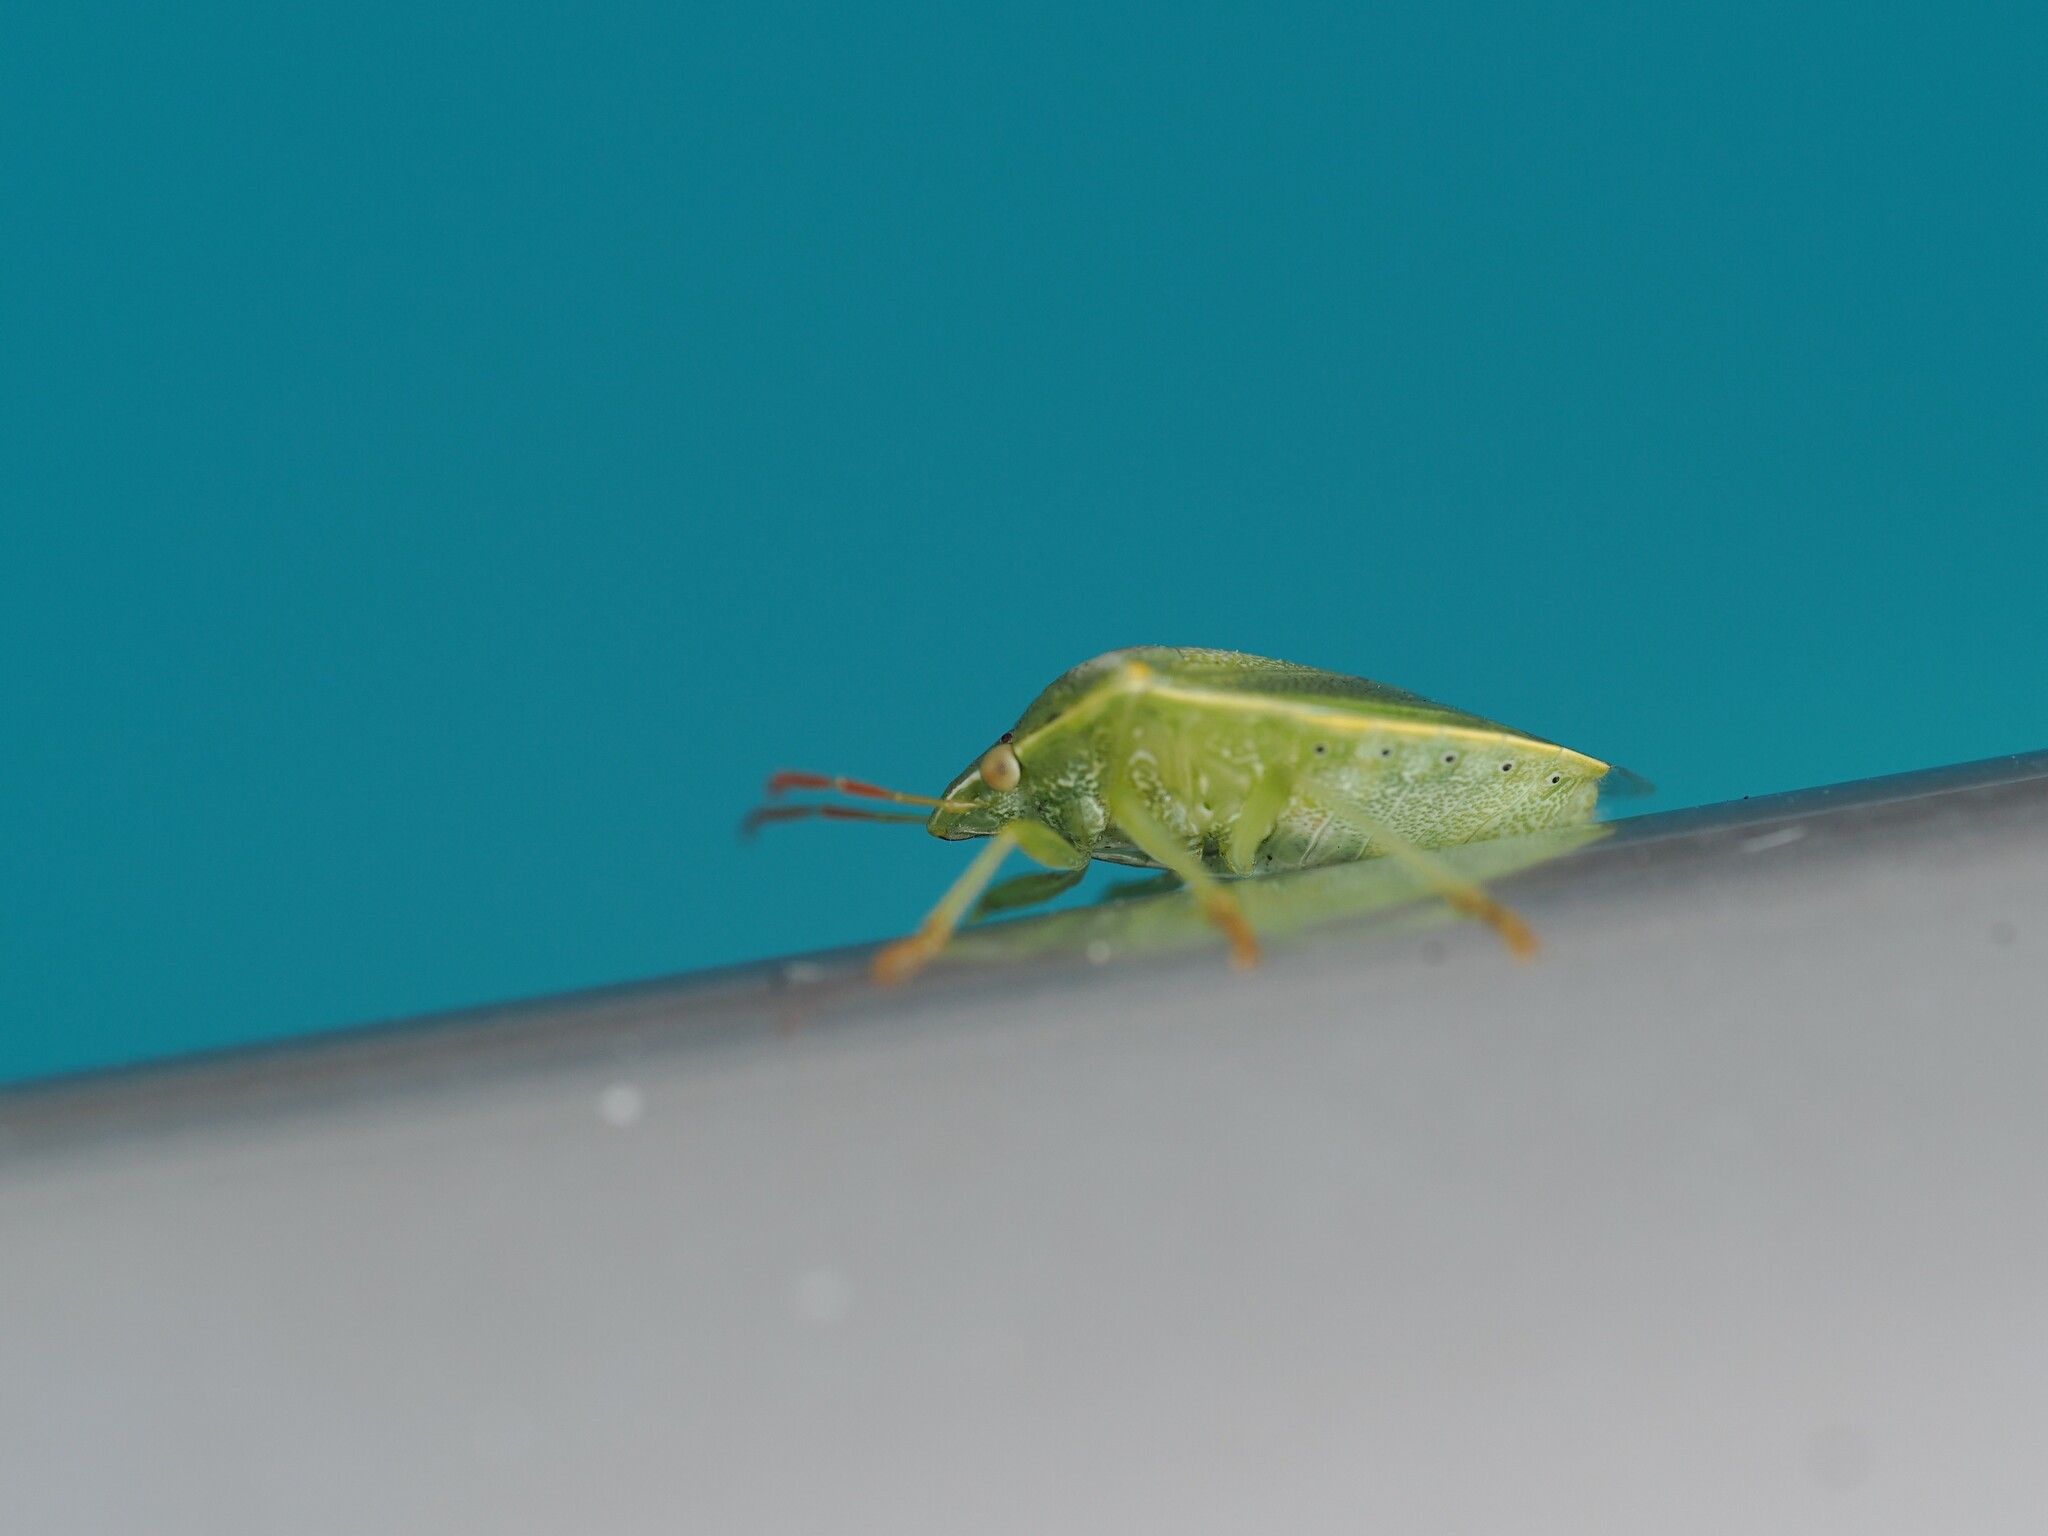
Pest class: stink_bug